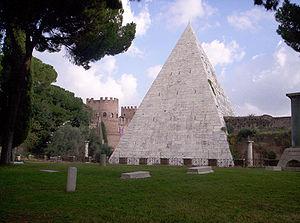
Testaccio est l'un des 22 rioni de Rome. Il est désigné dans la nomenclature administrative par le code R.XX. Il forme également une « zone urbanistique » désigné par le code 1.d, qui compte en 2010 : 8 373 habitants.
La Pyramide de Cestius est un monument funéraire de l'Antiquité situé près de la porta San Paolo à Rome. Elle porte le nom de celui qui s'y est fait inhumer : Caïus Cestius.
Cette liste des monuments de la Rome antique recense les monuments les plus importants construits à Rome ou à proximité immédiate, depuis la fondation de la ville jusqu'au début du VIIᵉ siècle.